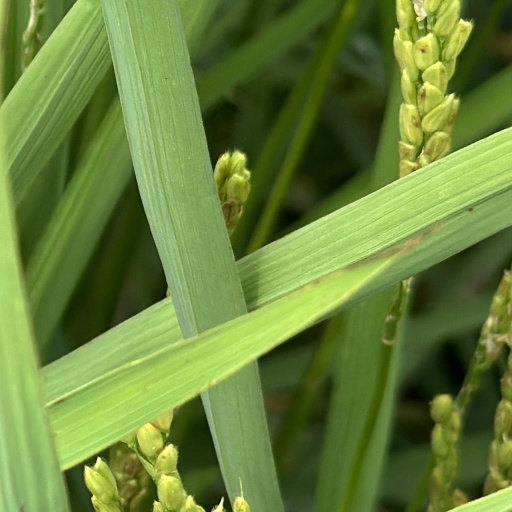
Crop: rice